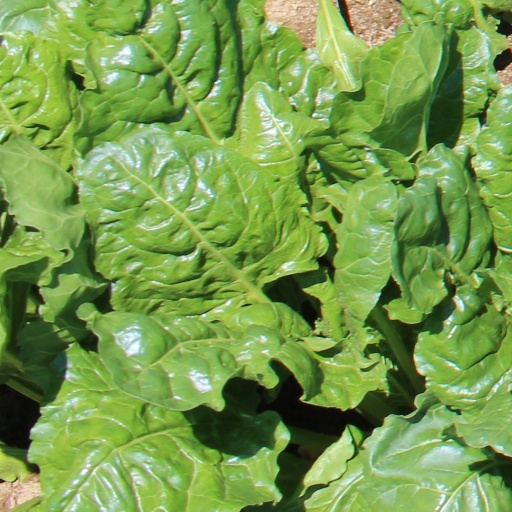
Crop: sugar beet